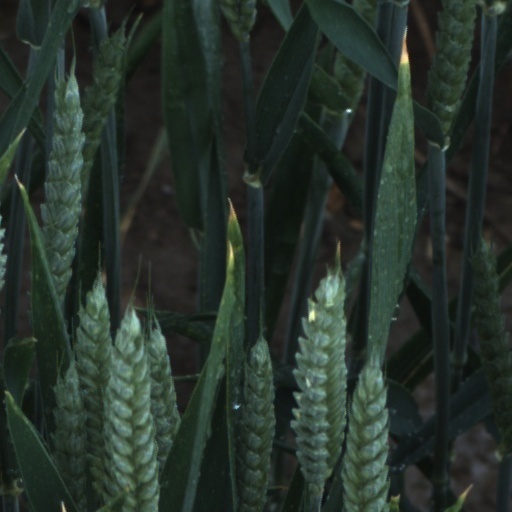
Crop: wheat